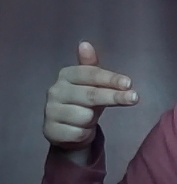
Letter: ghain